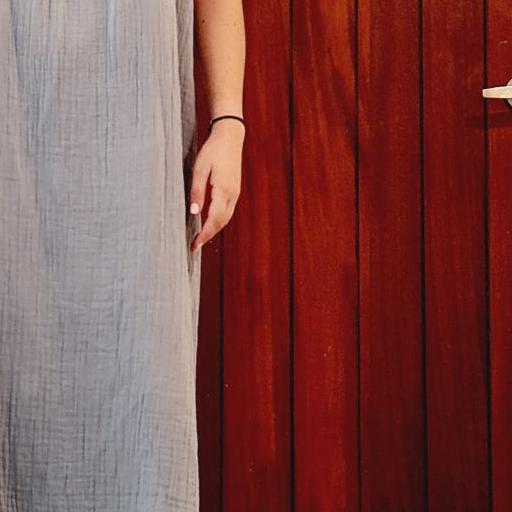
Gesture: no_gesture